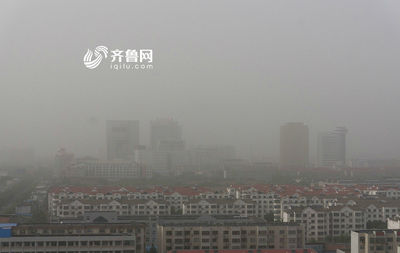
Weather: foggy or hazy